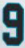
Number: 9